Orewa

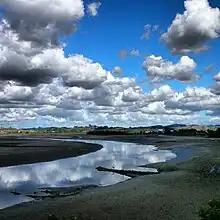
The settlement of Orewa takes its name from the adjacent Ōrewa River

The name Orewa was originally used to describe the Ōrewa River and estuary, and was later applied to the beach during European times. The etymology of is unknown, but the most likely origin is that it is a shortening of ("The Waters of Rewa"), referring to an early Kawerau rangatira called Rewa. References to the Ōrewa River in English date from at least the 1840s,